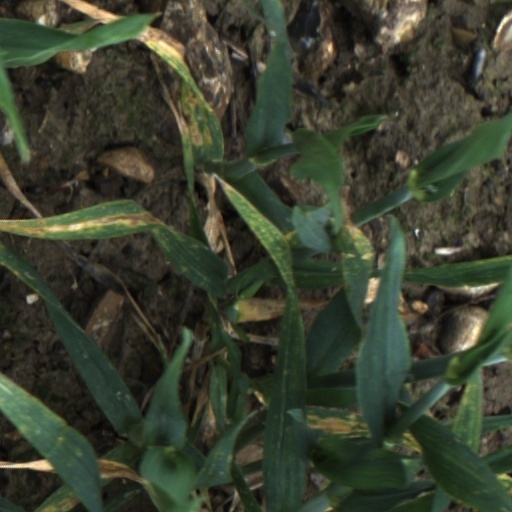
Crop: wheat